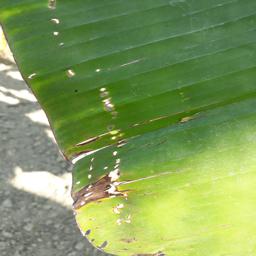
Label: POTASSIUM DEFICIENCY